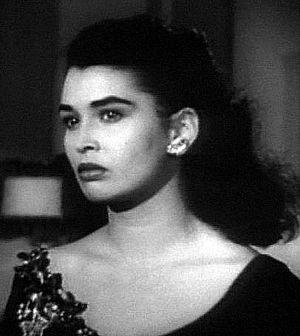
Mort à l'arrivée est un film noir américain réalisé par Rudolph Maté, sorti en 1950. Un homme enquête sur son propre assassinat.